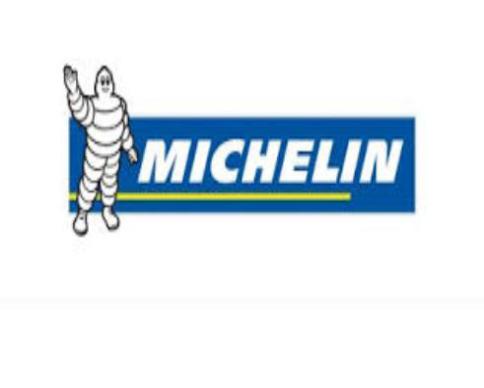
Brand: michelin
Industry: Others